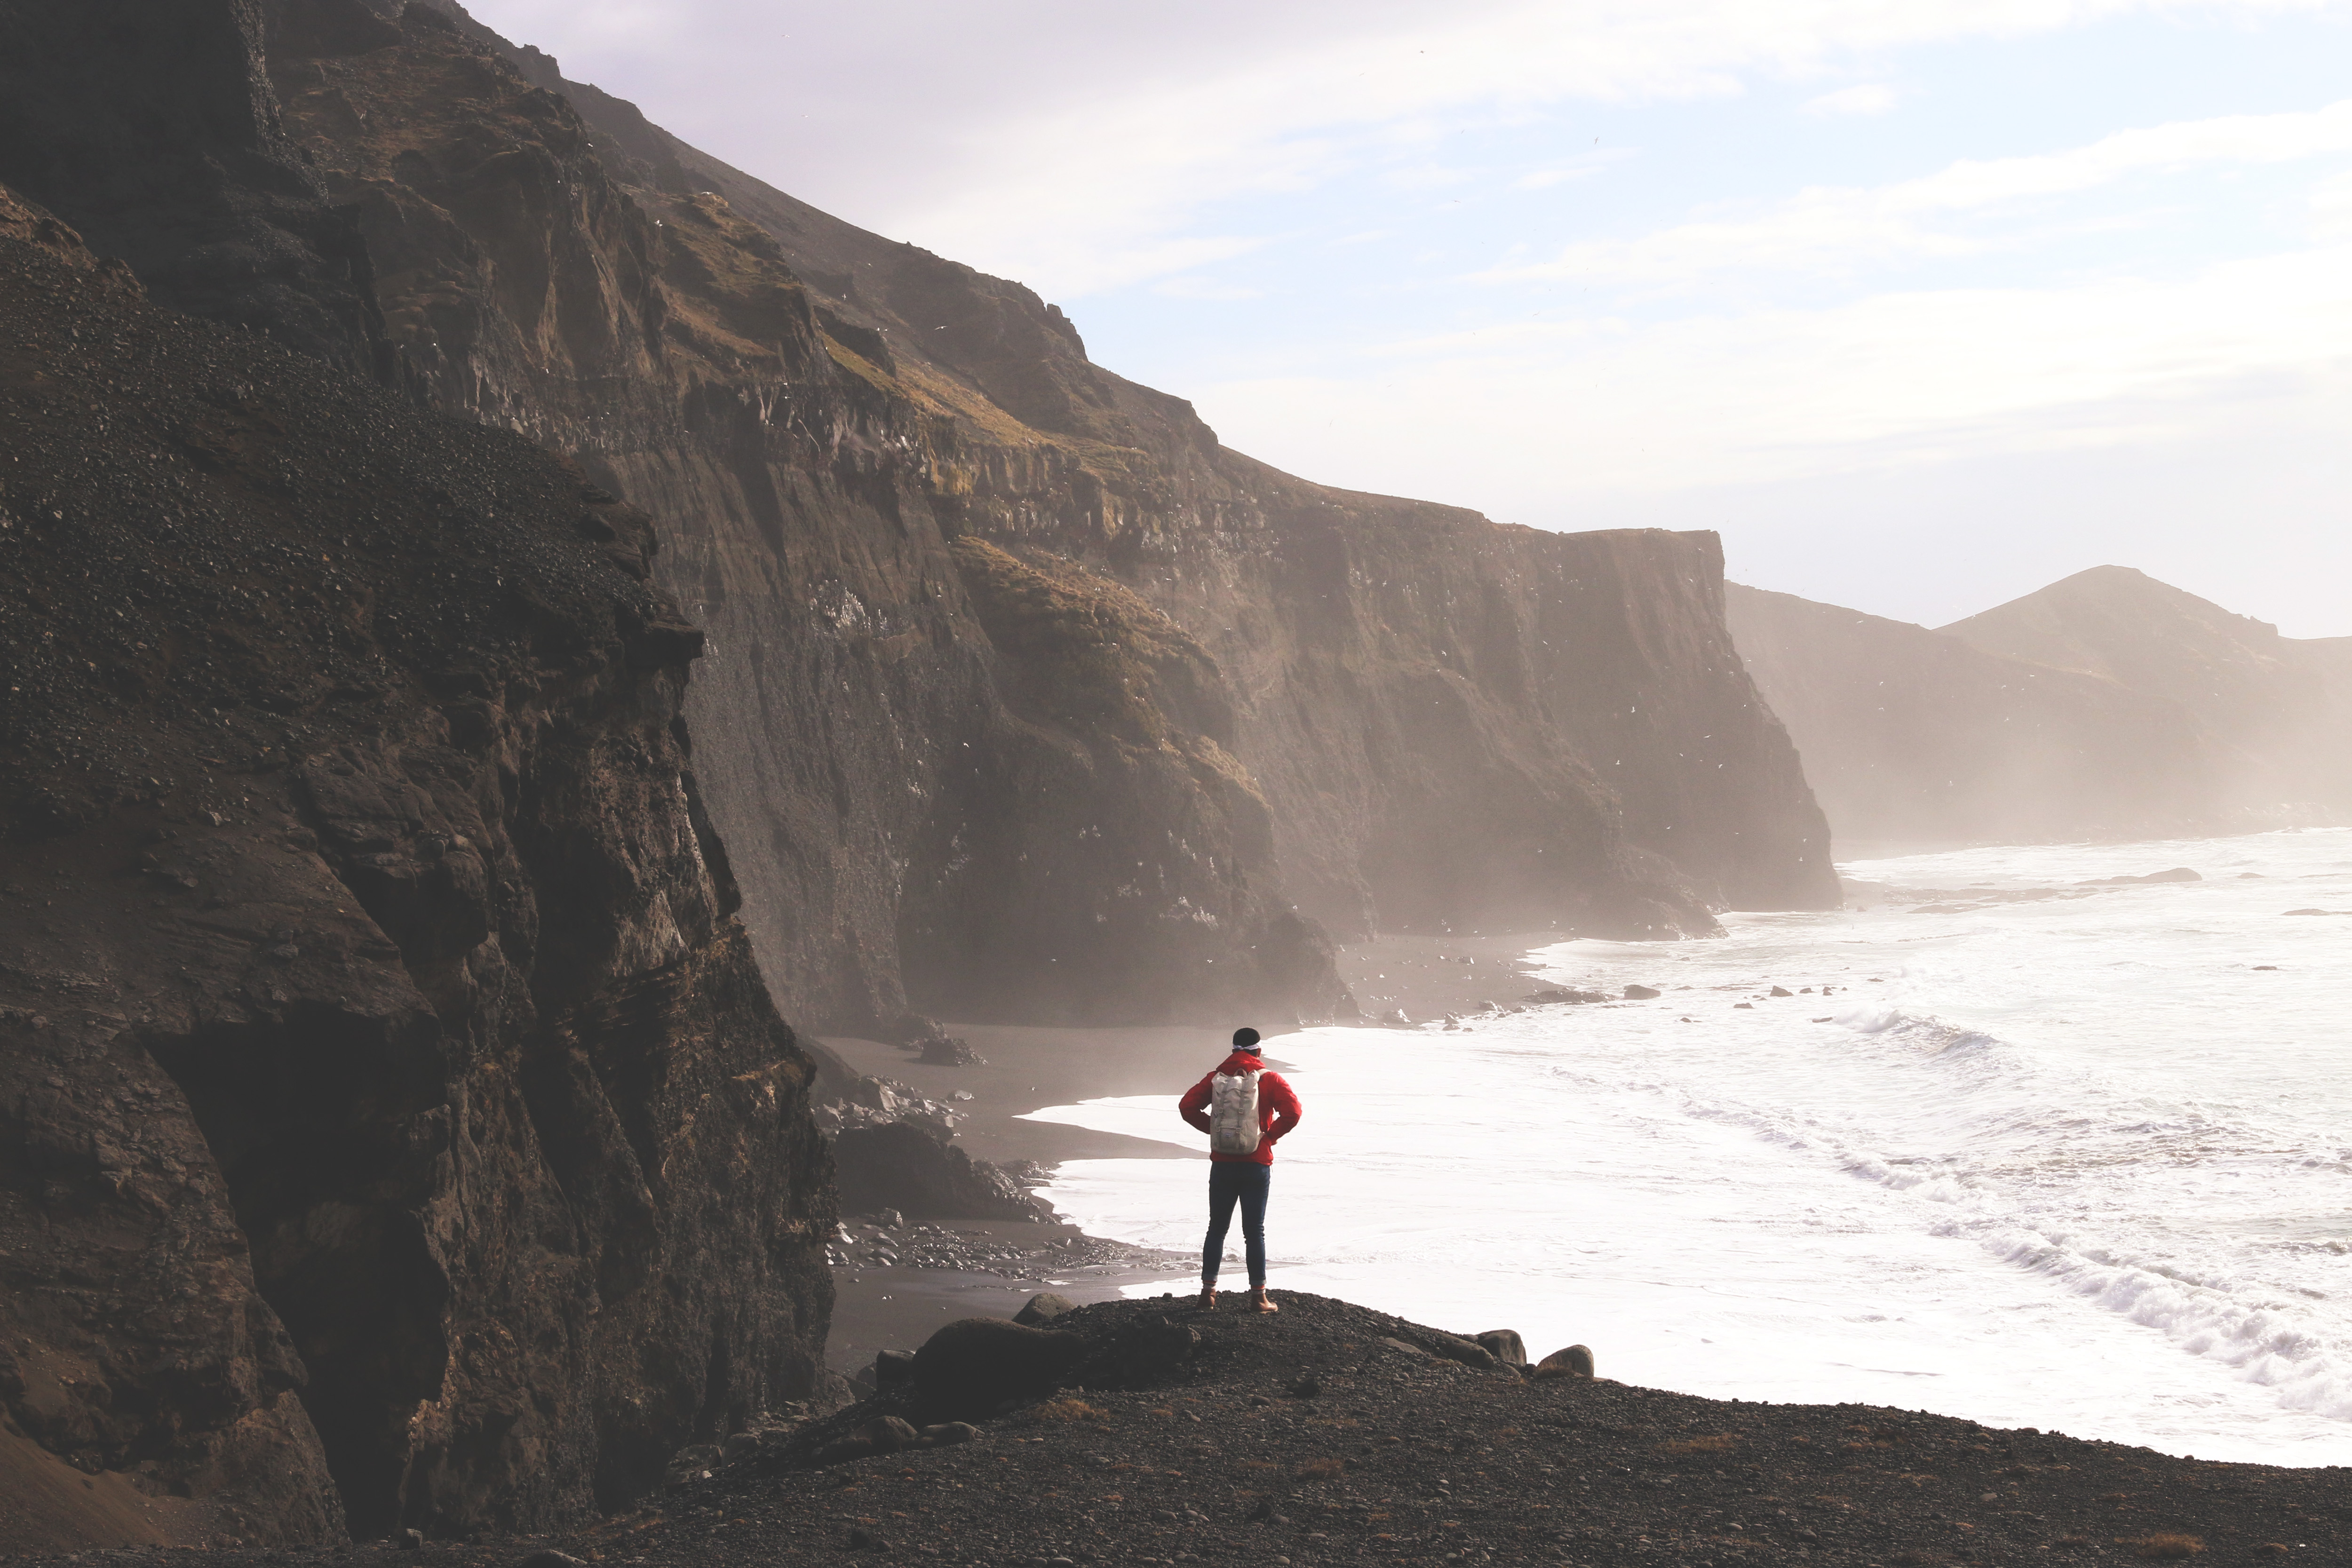
mountainous landforms, cliff, atmospheric phenomenon, mountain, terrain, geological phenomenon, coast, rock, wadi, ridge, coastal and oceanic landforms, klippe, formation, sea, geology, cloud, wave, fault, tourism, adventure, ocean